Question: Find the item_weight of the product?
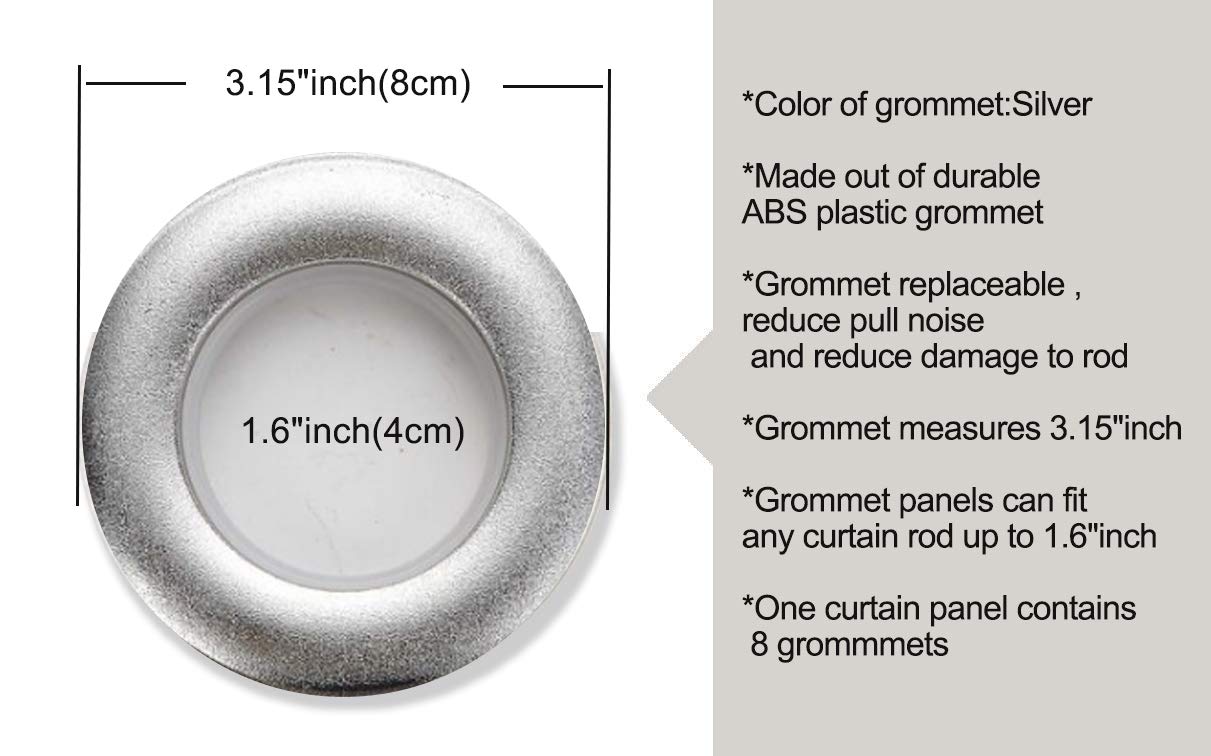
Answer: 1.6 ton